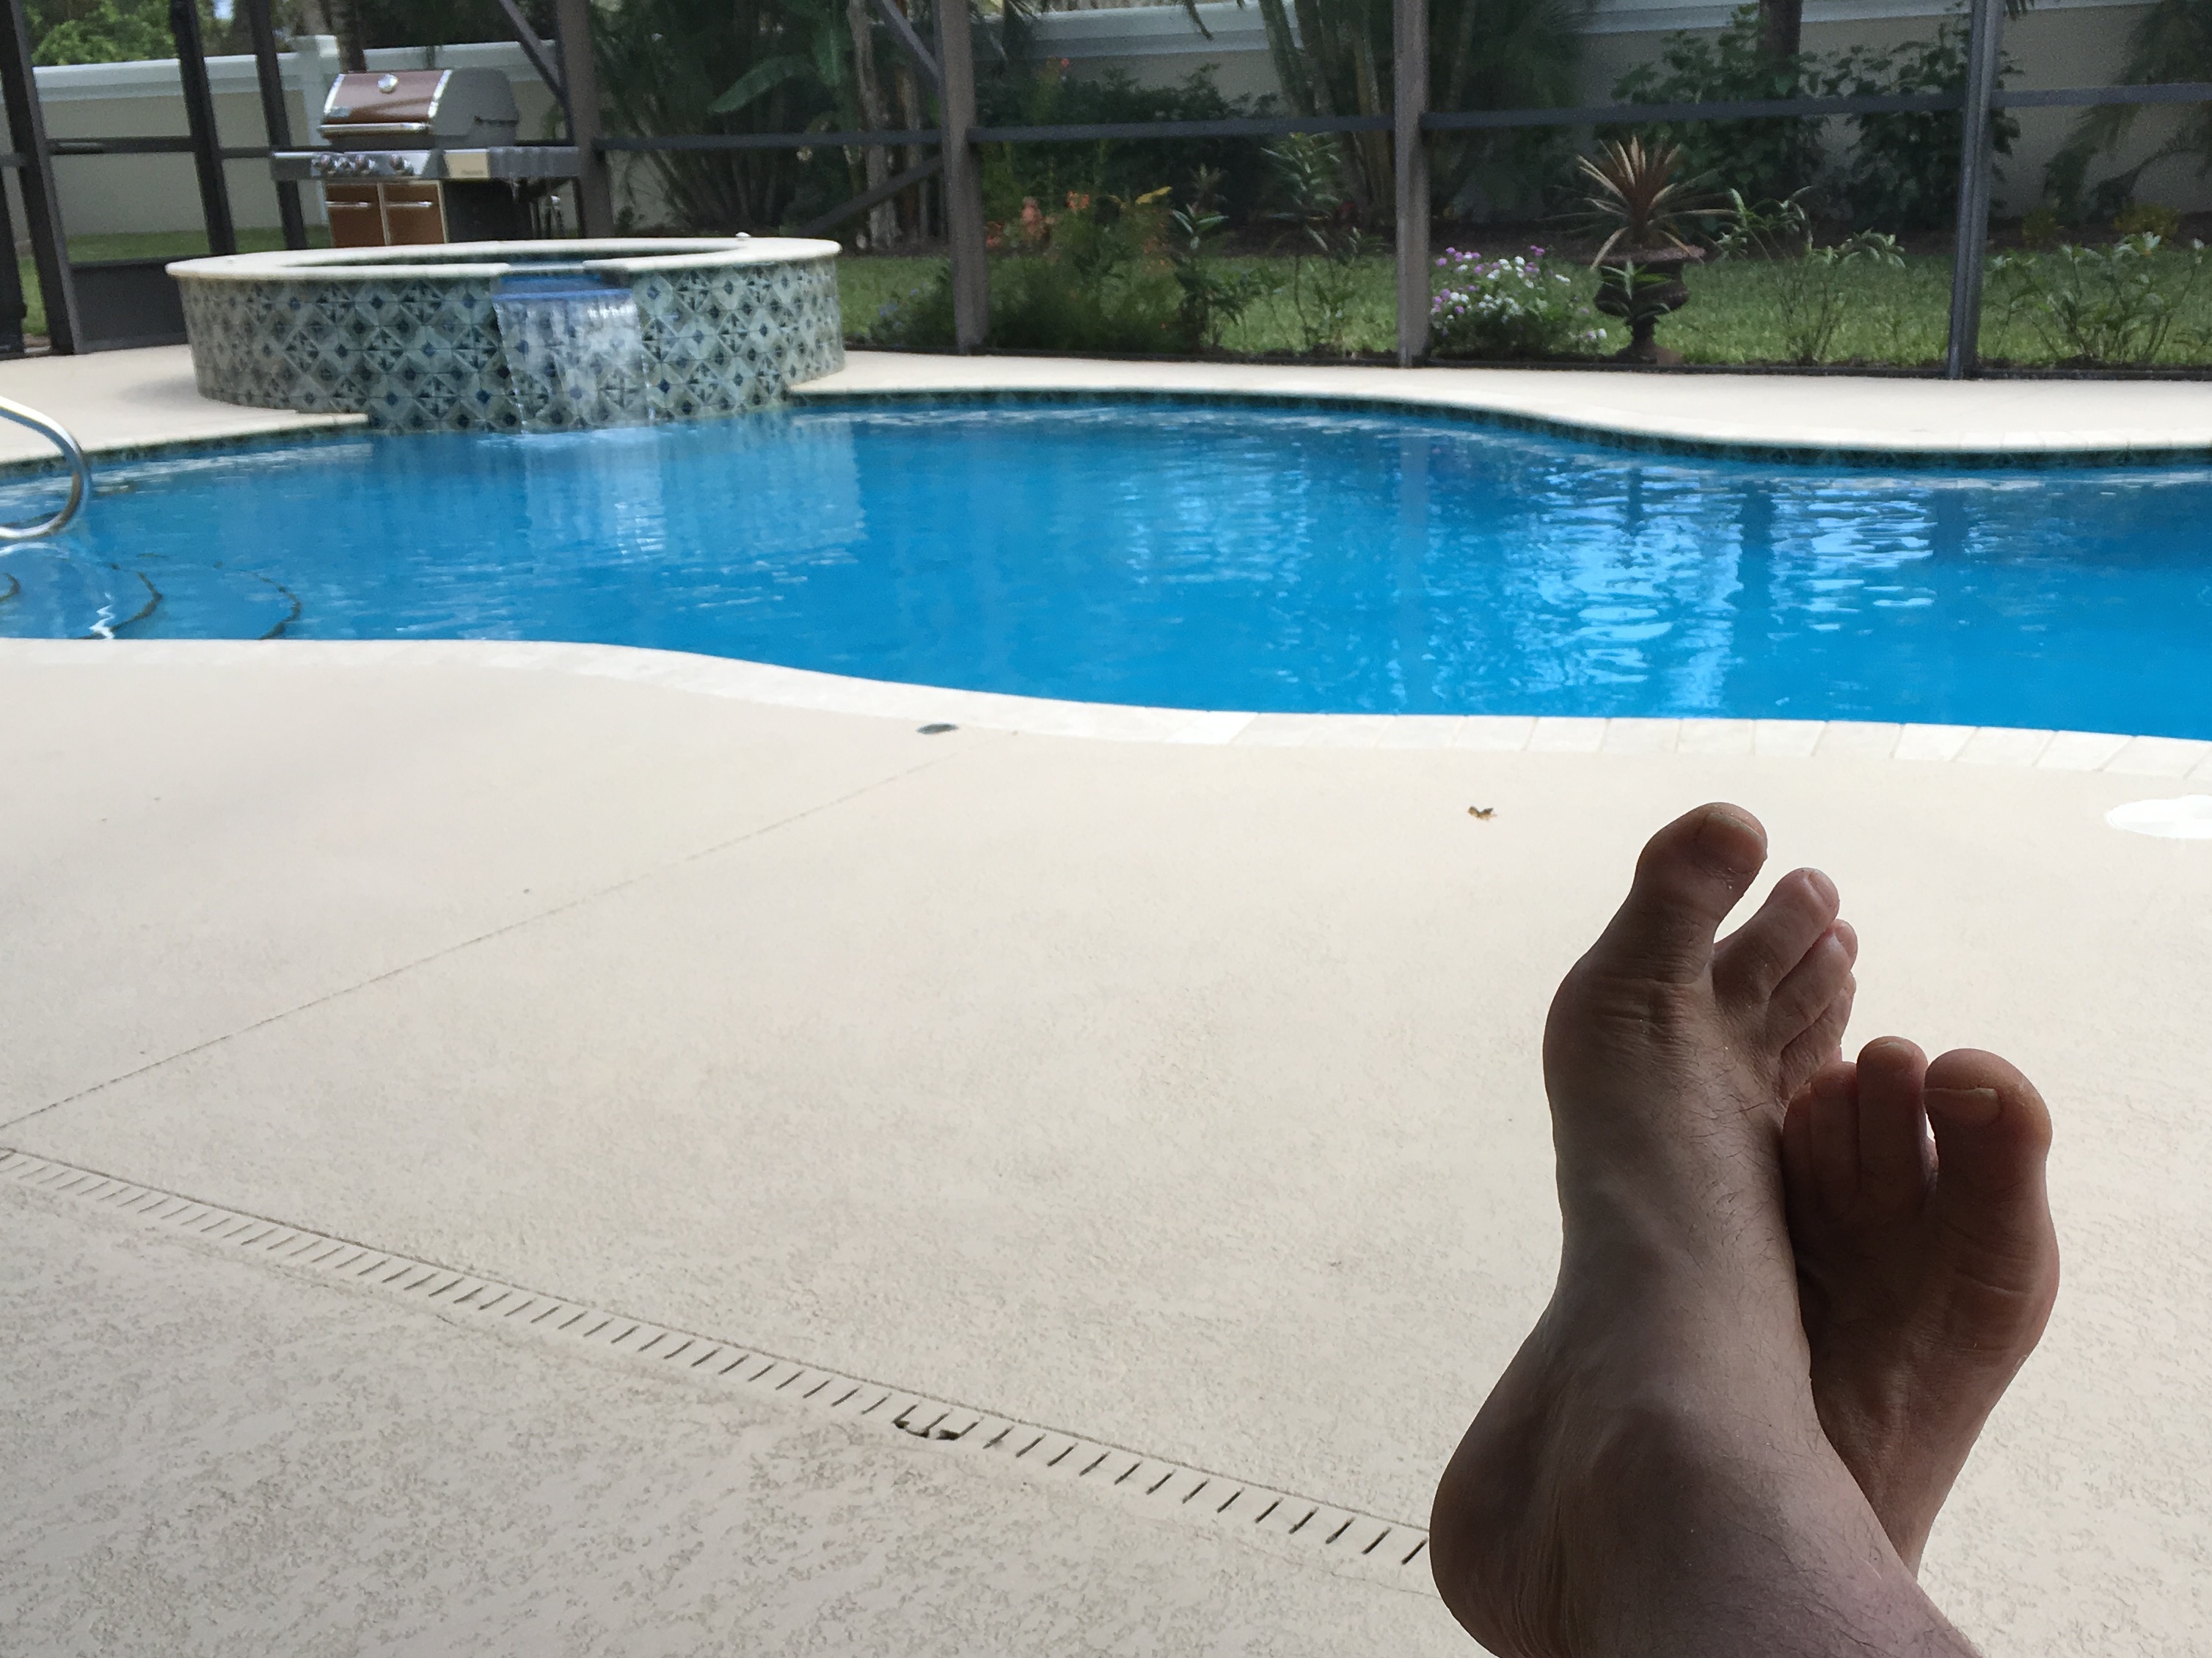
floor, feet, pool, leg, swimming pool